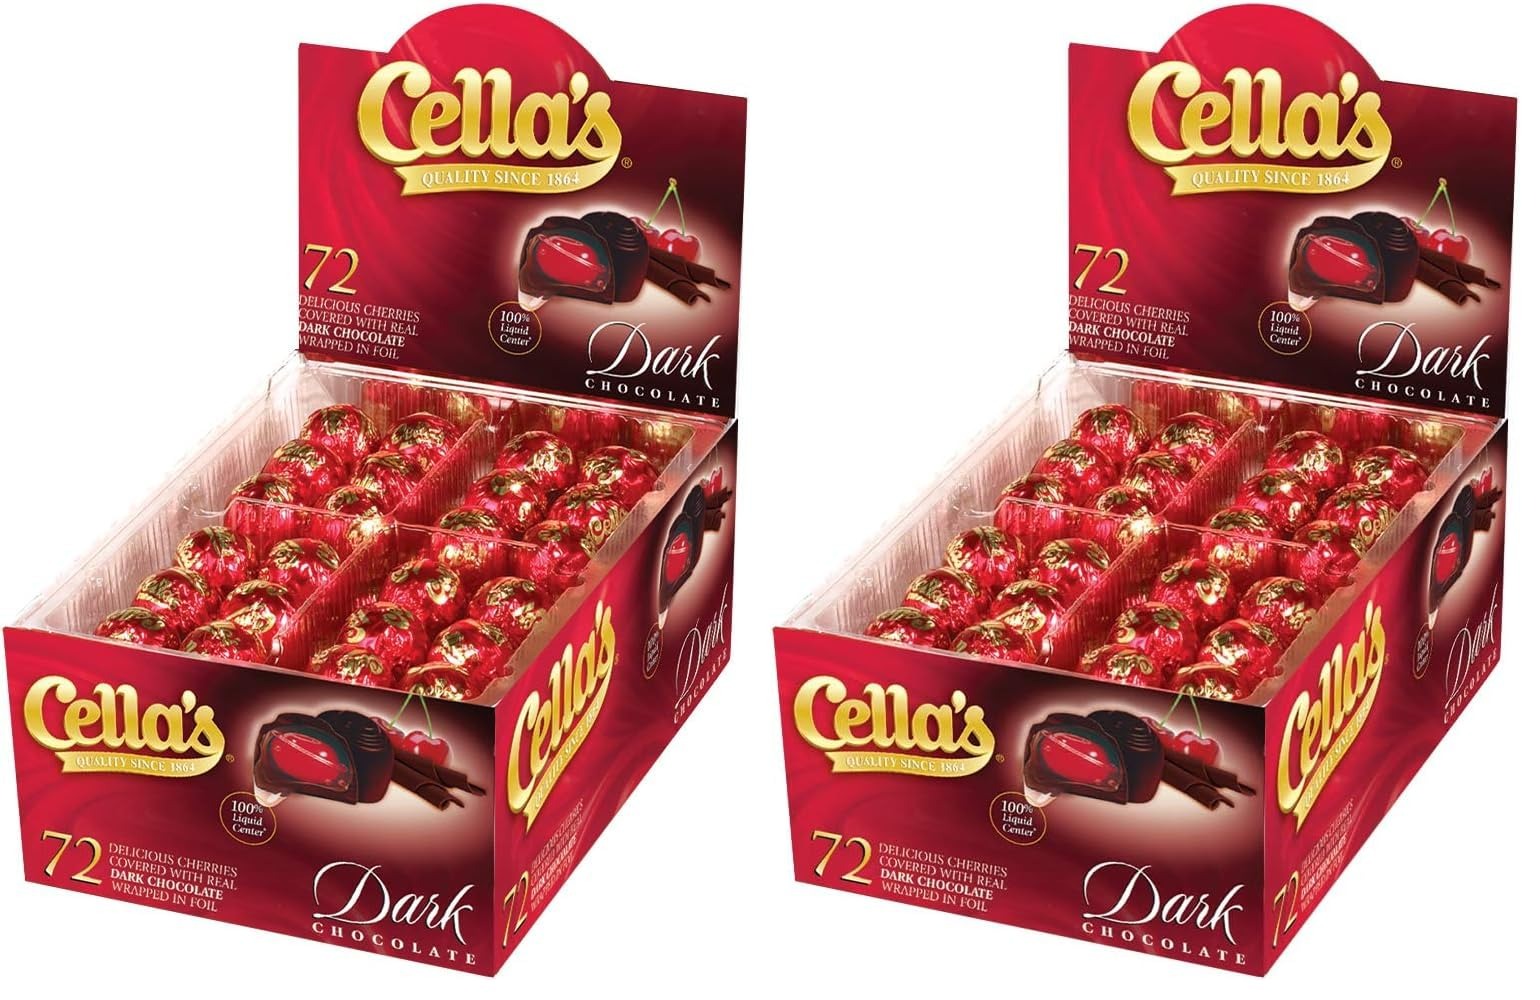
Item Name: Cella's Dark Chocolate Covered Cherries – Premium Cherry Cordial Candies – Individually Wrapped with Display Box (72-Count Box - 2.25 Pounds) (Pack of 2)
Bullet Point 1: The below information is per pack only
Bullet Point 2: CELLA'S CHOCOLATE-COVERED CHERRIES: Upscale, fruit and liquid-filled treats in decadent dark chocolate.
Bullet Point 3: PREMIUM CHOCOLATE CHERRY CONFECTION: Cella's plump cherry offers a classic “snap” when biting into it. The 100% liquid center offers a unique chocolate cherry eating experience.
Bullet Point 4: SHARE THE CLASSIC CANDY GIFT: Perfect for holidays, quality time with family or for a timeless gift selection for special occasions
Bullet Point 5: HIGHEST QUALITY INGREDIENTS: Cella's Chocolate Covered Cherries are Kosher, Peanut Free and Gluten Free. 72-count. Made in USA.
Bullet Point 6: Product Note: Exposure to heat or sunlight may lead to melting/damage of product. Hence customers are expected to be available during the product delivery.
Value: 144.0
Unit: Count

Price: 31.23